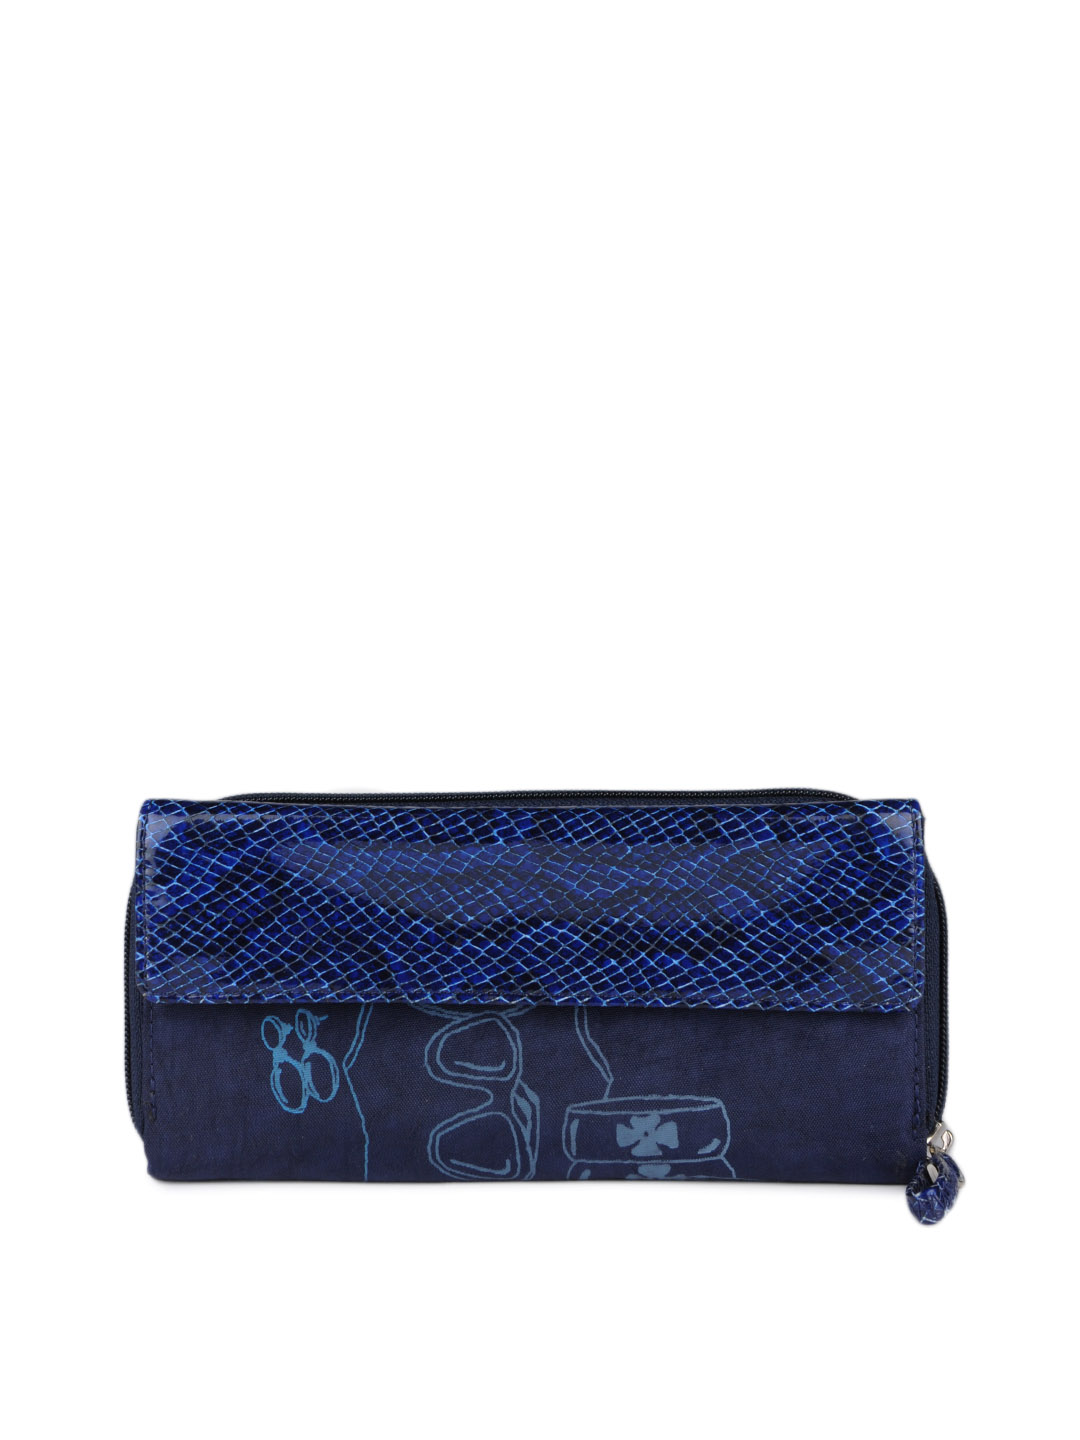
Baggit Women Blue Horris Excel Wallet
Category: Accessories / Wallets / Wallets
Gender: Women
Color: Blue
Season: Summer 2012
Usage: Casual